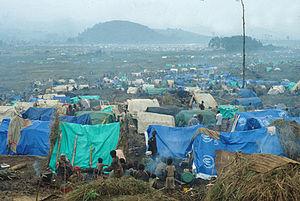
Camp de réfugiés rwandais à Kimbumba, Zaire, établit après le génocide au Rwanda.